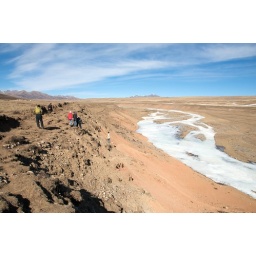
Another young girl must descend over 100m to collect water from this river